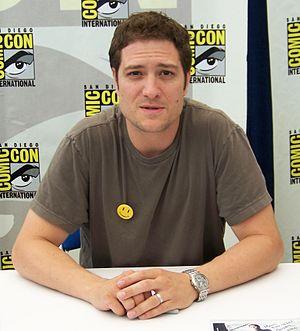
Niko Bellic est un personnage jouable et principal protagoniste du jeu vidéo Grand Theft Auto IV commercialisé sur Xbox 360, PlayStation 3 et Microsoft Windows. Âgé de 30 ans, Niko est un vétéran originaire d'Europe de l'Est ayant immigré à Liberty City pour fuir son funeste passé et réaliser le rêve américain.
Michael Andrew Hollick est un acteur américain. Il est mieux connu pour avoir doublé la voix de Niko Bellic dans le jeu vidéo Grand Theft Auto IV.
Grand Theft Auto IV, communément abrégé GTA IV, est un jeu vidéo d'action-aventure à monde ouvert développé par Rockstar North et édité par Rockstar Games. Il est initialement publié le 29 avril 2008 sur consoles PlayStation 3 et Xbox 360 en Amérique du Nord, en Europe et en Océanie. Il est ensuite publié sur Microsoft Windows le 2 octobre 2008 en Amérique du Nord puis le 3 décembre en Europe, tandis que la version Xbox 360 est rétrocompatible sur Xbox One depuis le 9 février 2017. Le jeu est le premier volet de la série Grand Theft Auto entièrement en haute définition, le quatrième volet majeur et le onzième épisode dans l'ordre d'apparition, succédant à Grand Theft Auto: Vice City Stories publié en 2006.